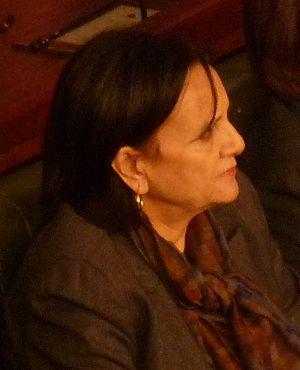
Latifa Lakhdar, ancienne ministre de la Culture et de la Sauvegarde du patrimoine dans le gouvenrment Essid
Le gouvernement Habib Essid est le gouvernement de la Tunisie du 6 février 2015 au 27 août 2016. Succédant à celui de Mehdi Jomaa à l'issue des élections législatives et présidentielle de l'automne 2014, il est renversé le 30 juillet 2016 lors d'un vote de confiance à l'Assemblée des représentants du peuple et remplacé par le gouvernement de Youssef Chahed.
Le ministère de la Culture ou ministère des Affaires culturelles est le ministère tunisien chargé, aux termes du décret nᵒ 2005-1707 du 6 juin 2005, « d'exécuter les choix nationaux dans les domaines de la culture et de la Sauvegarde du patrimoine et d'établir les plans et les programmes en vue de promouvoir ces domaines » et ceci dans le cadre de la politique générale de l'État.
Latifa Lakhdar, née le 1ᵉʳ février 1956 à Zarzis, est une historienne et femme politique tunisienne. Elle est ministre de la Culture et de la Sauvegarde du patrimoine de février 2015 à janvier 2016.